Systematic Software Engineering

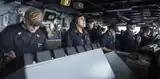
The bridge of USS George H.W. Bush, where the message handling system is used.

During the War in Afghanistan, several ISAF partners deployed SitaWare as their command and control system, such as the Danish Army, Slovenian Ground Force and Swedish Armed Forces. The Swedish army began training with SitaWare Headquarters and SitaWare WebCOP from 2010, then formed part of Regional Command North in Mazar-e Sharif, with 500 soldiers. Its force tracking capabilities may have prevented fratricide.